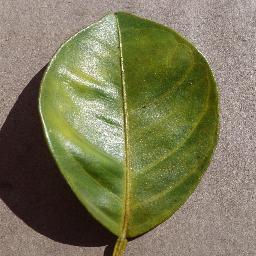
Label: Orange___Haunglongbing_(Citrus_greening)